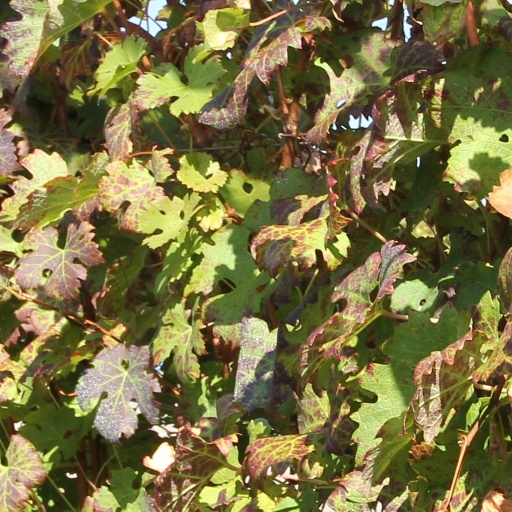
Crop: grape